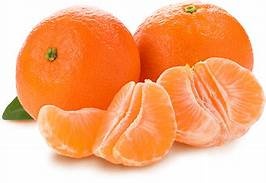
Label: mandarine